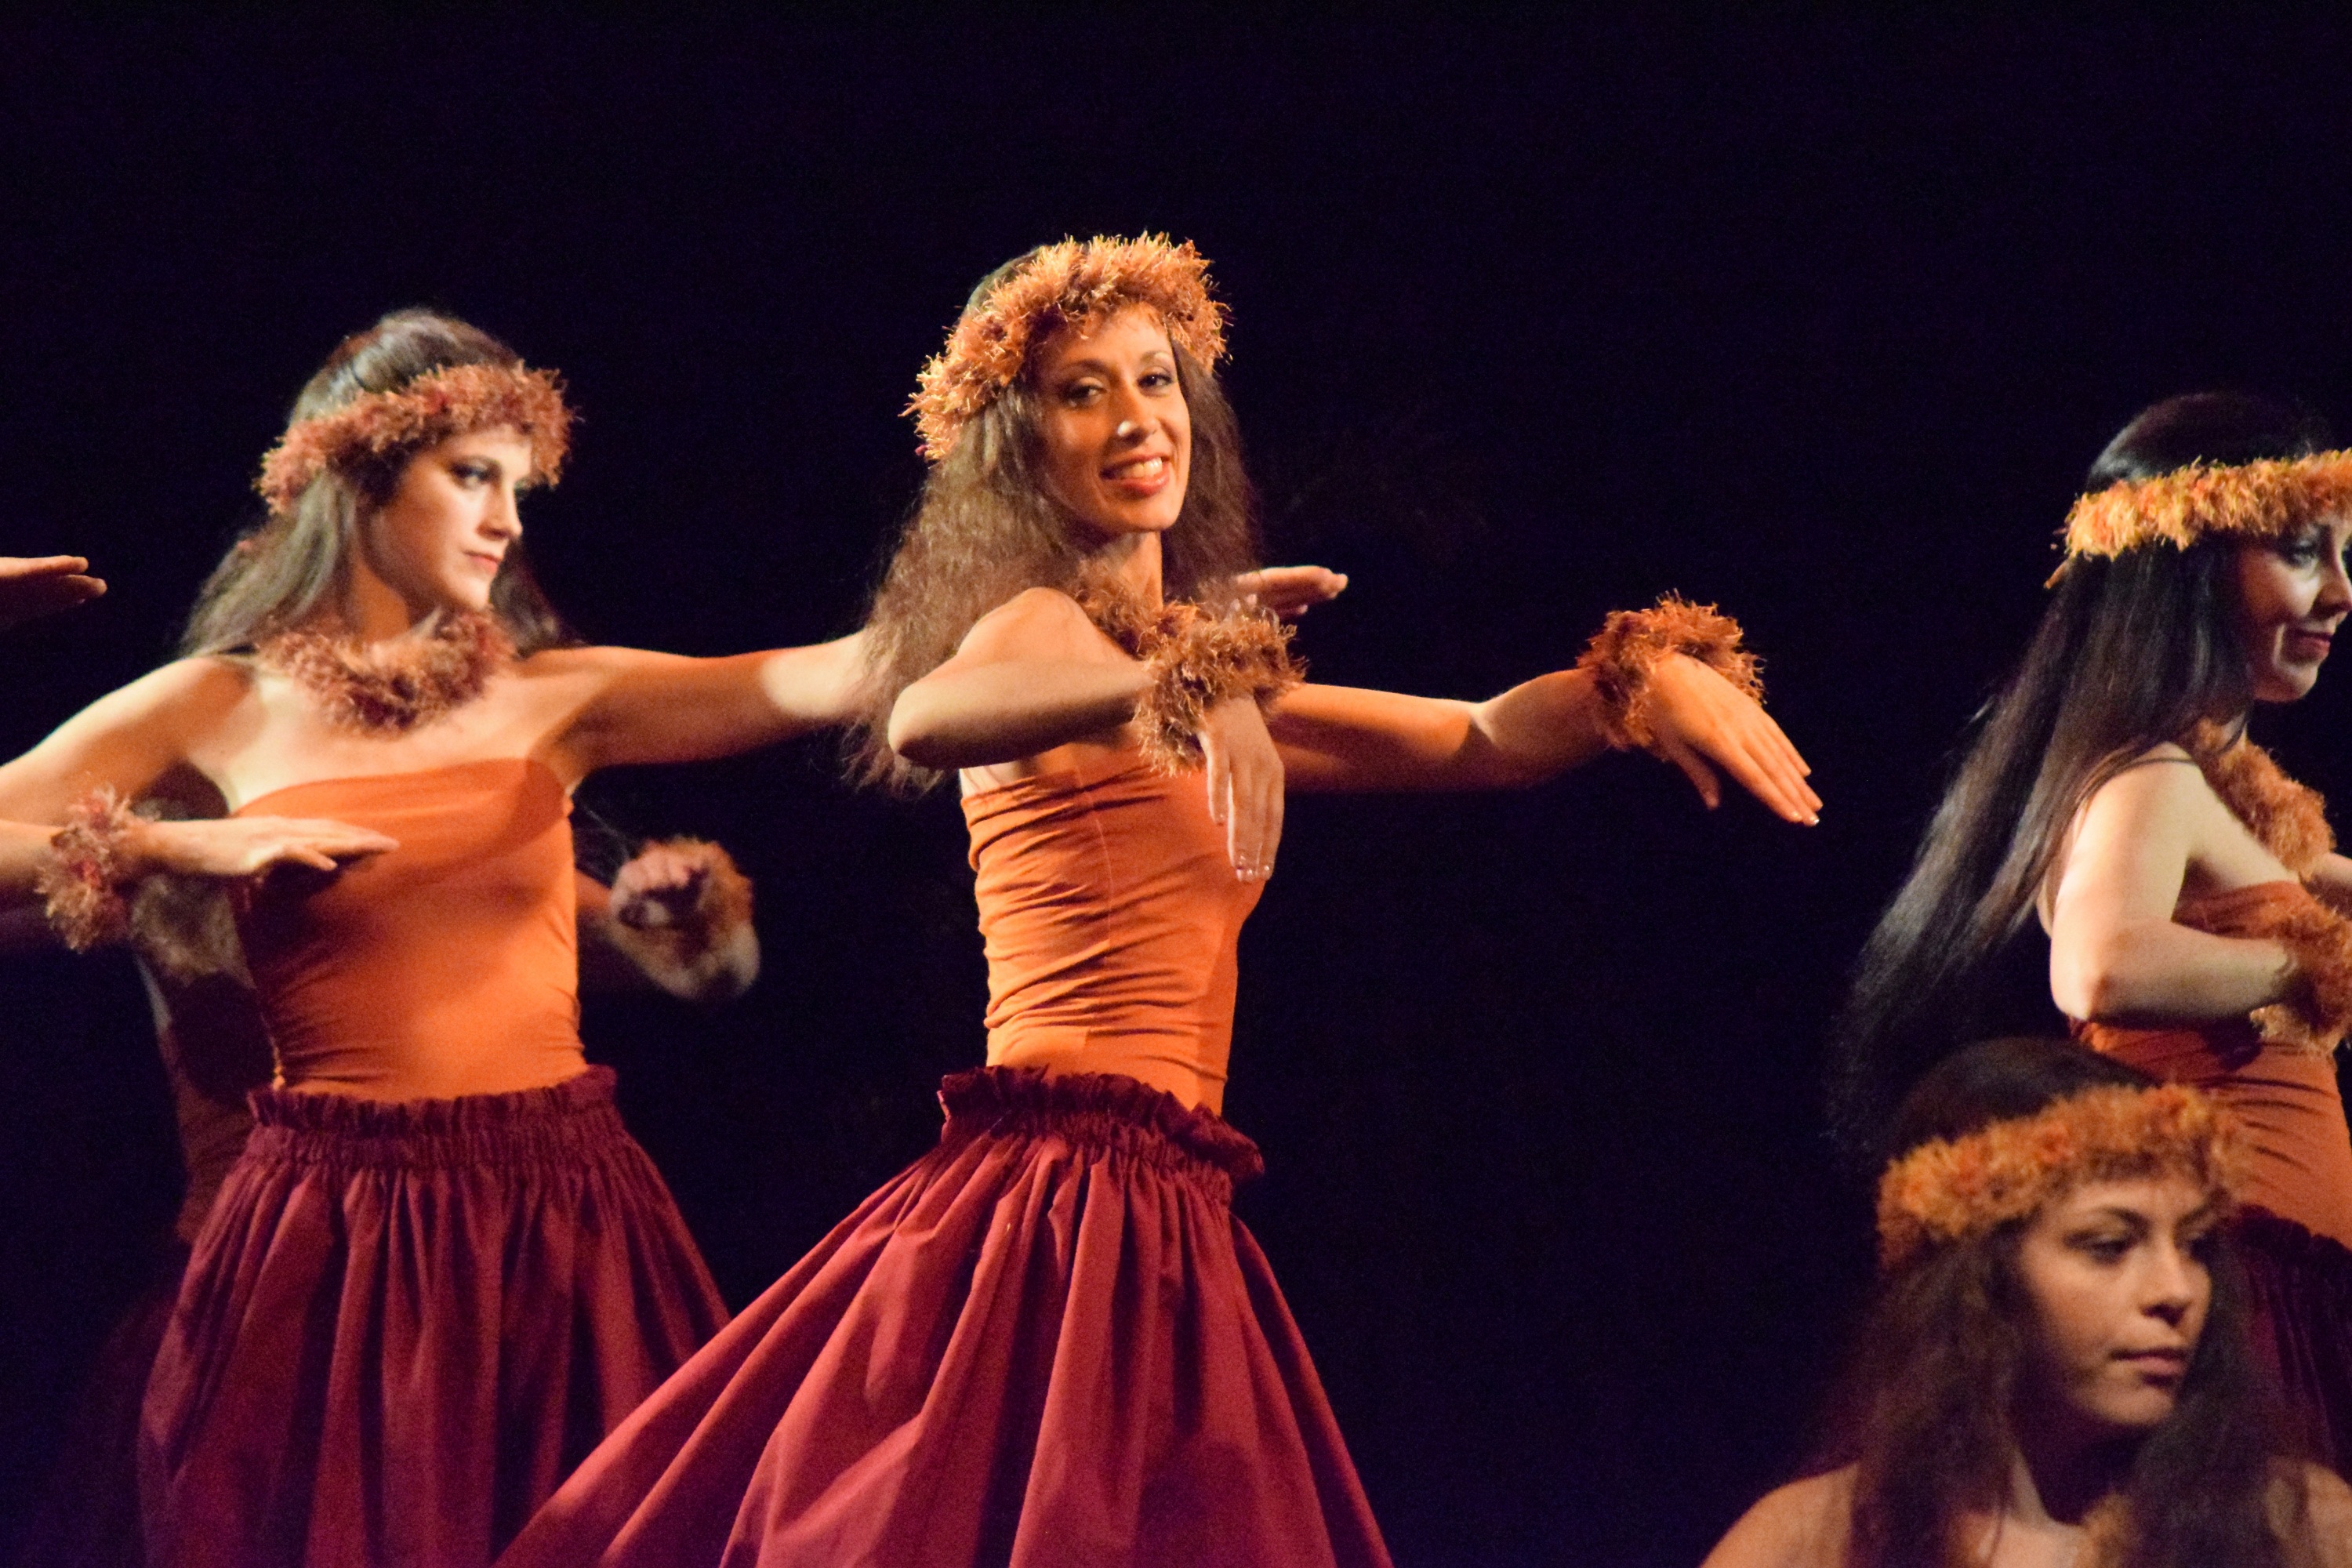
dance, show, hawaii, smile, performance art, theatre, stage, dancers, sports, performance, event, entertainment, performing arts, choreography, team sport, musical theatre